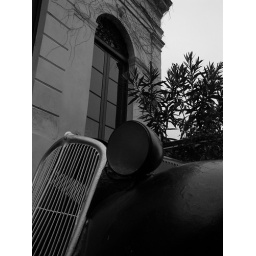
Fool plants tree in car